CFLZ-FM

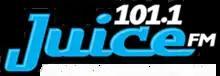
Logo while branded as "Juice FM"

On April 30, 2014, Vista filed an application with the CRTC to amend the station's broadcasting licence. On December 8, 2014, the CRTC denied the application and cited Vista for being in non-compliance with various conditions of the licence including converting the station to a full-time rebroadcasting transmitter for CJED-FM without prior approval by the commission. New conditions were placed upon the licensee. CFLZ-FM was taken off the air shortly thereafter. It was returned to air on December 19, 2014, apparently continuing to simulcast to CJED-FM.